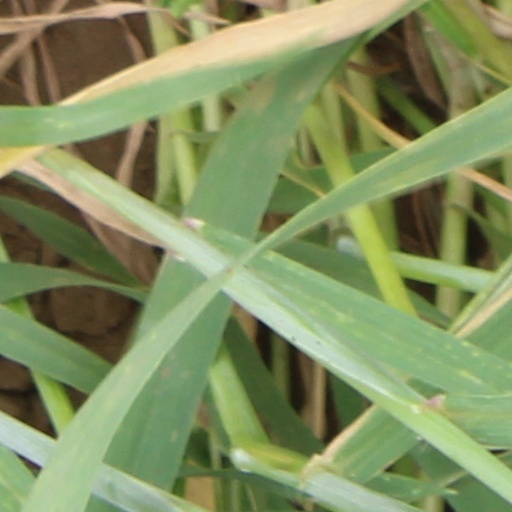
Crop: wheat